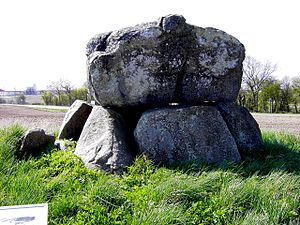
Fredede fortidsminder i Langeland Kommune
Denne liste over fredede fortidsminder i Langeland Kommune viser alle fredede fortidsminder i Langeland Kommune. Listen bygger på data fra Kulturarvsstyrelsen.